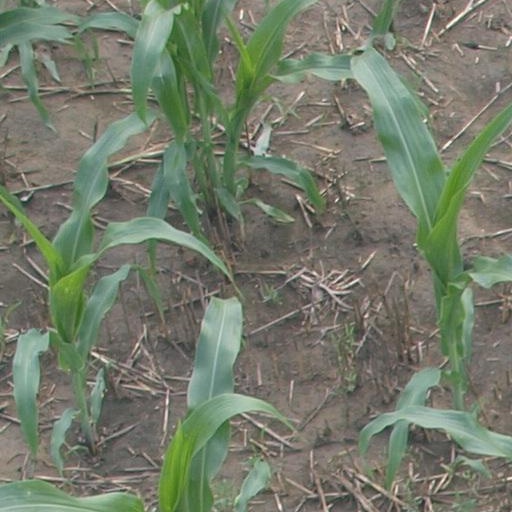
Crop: maize; corn